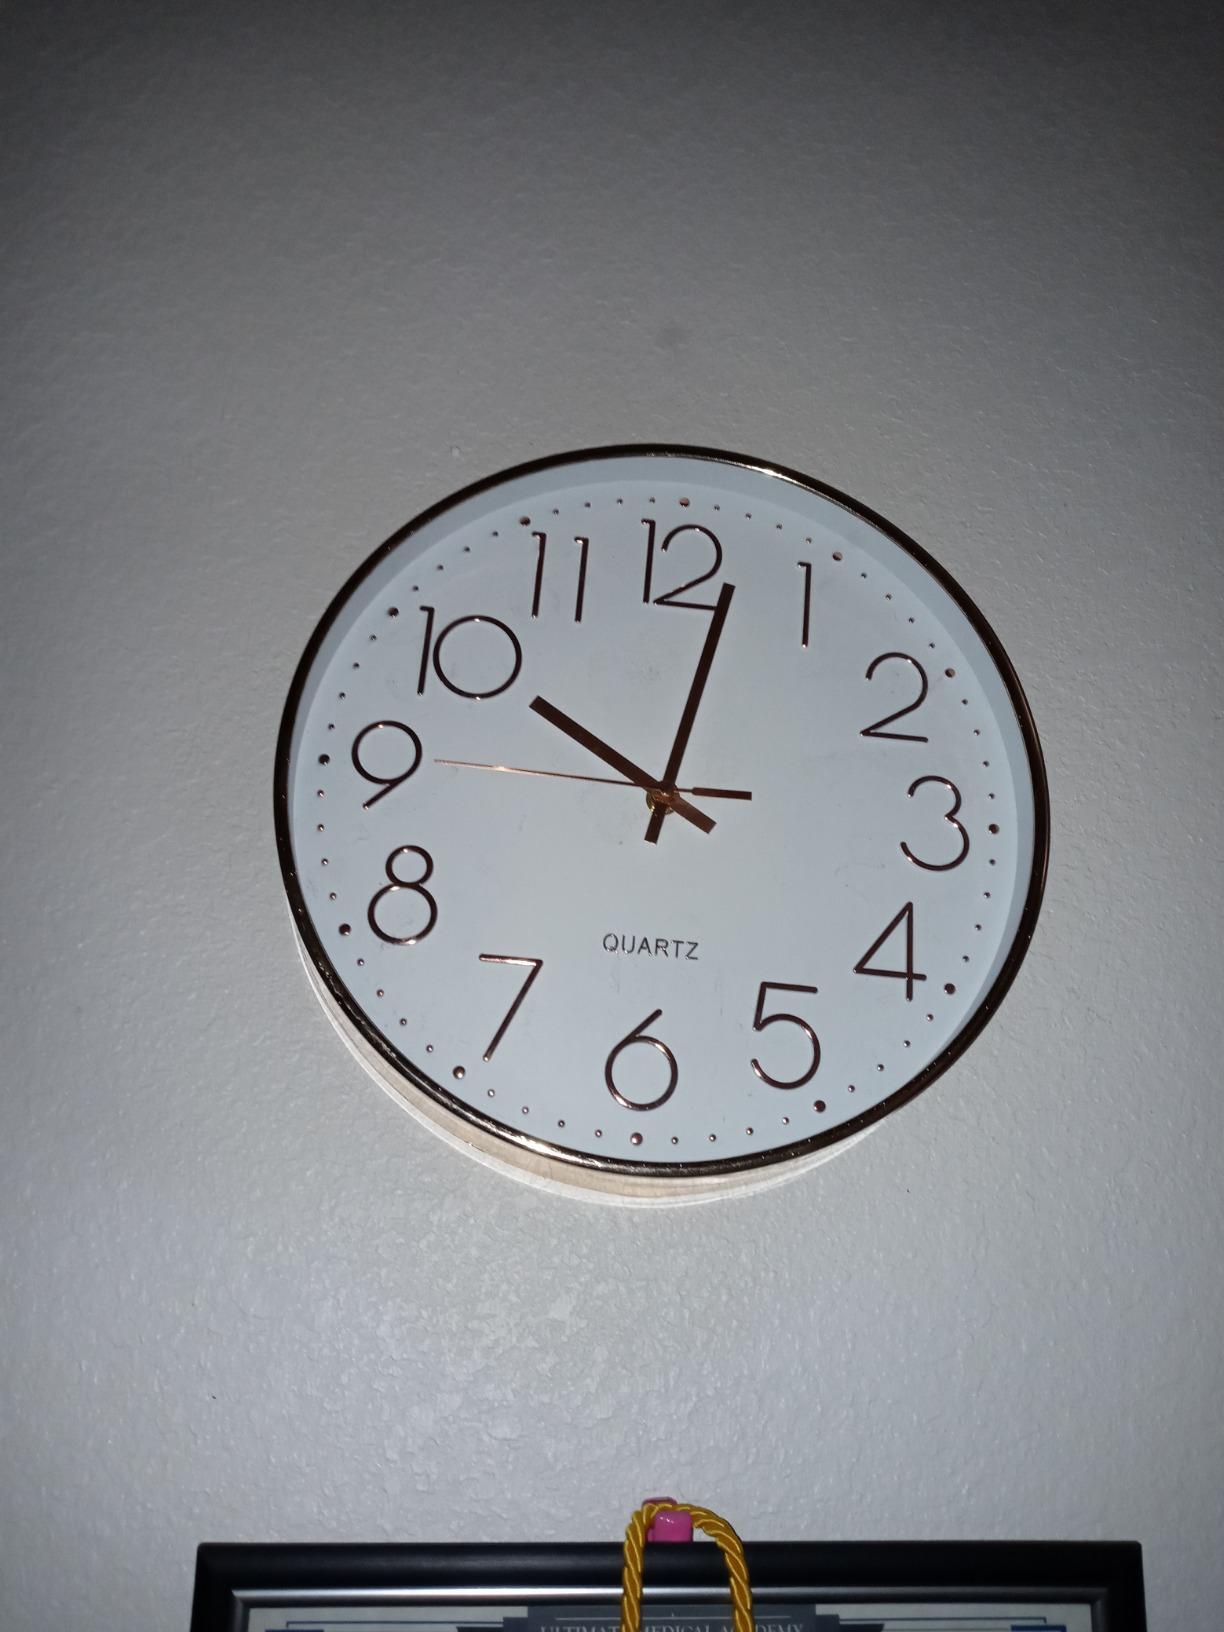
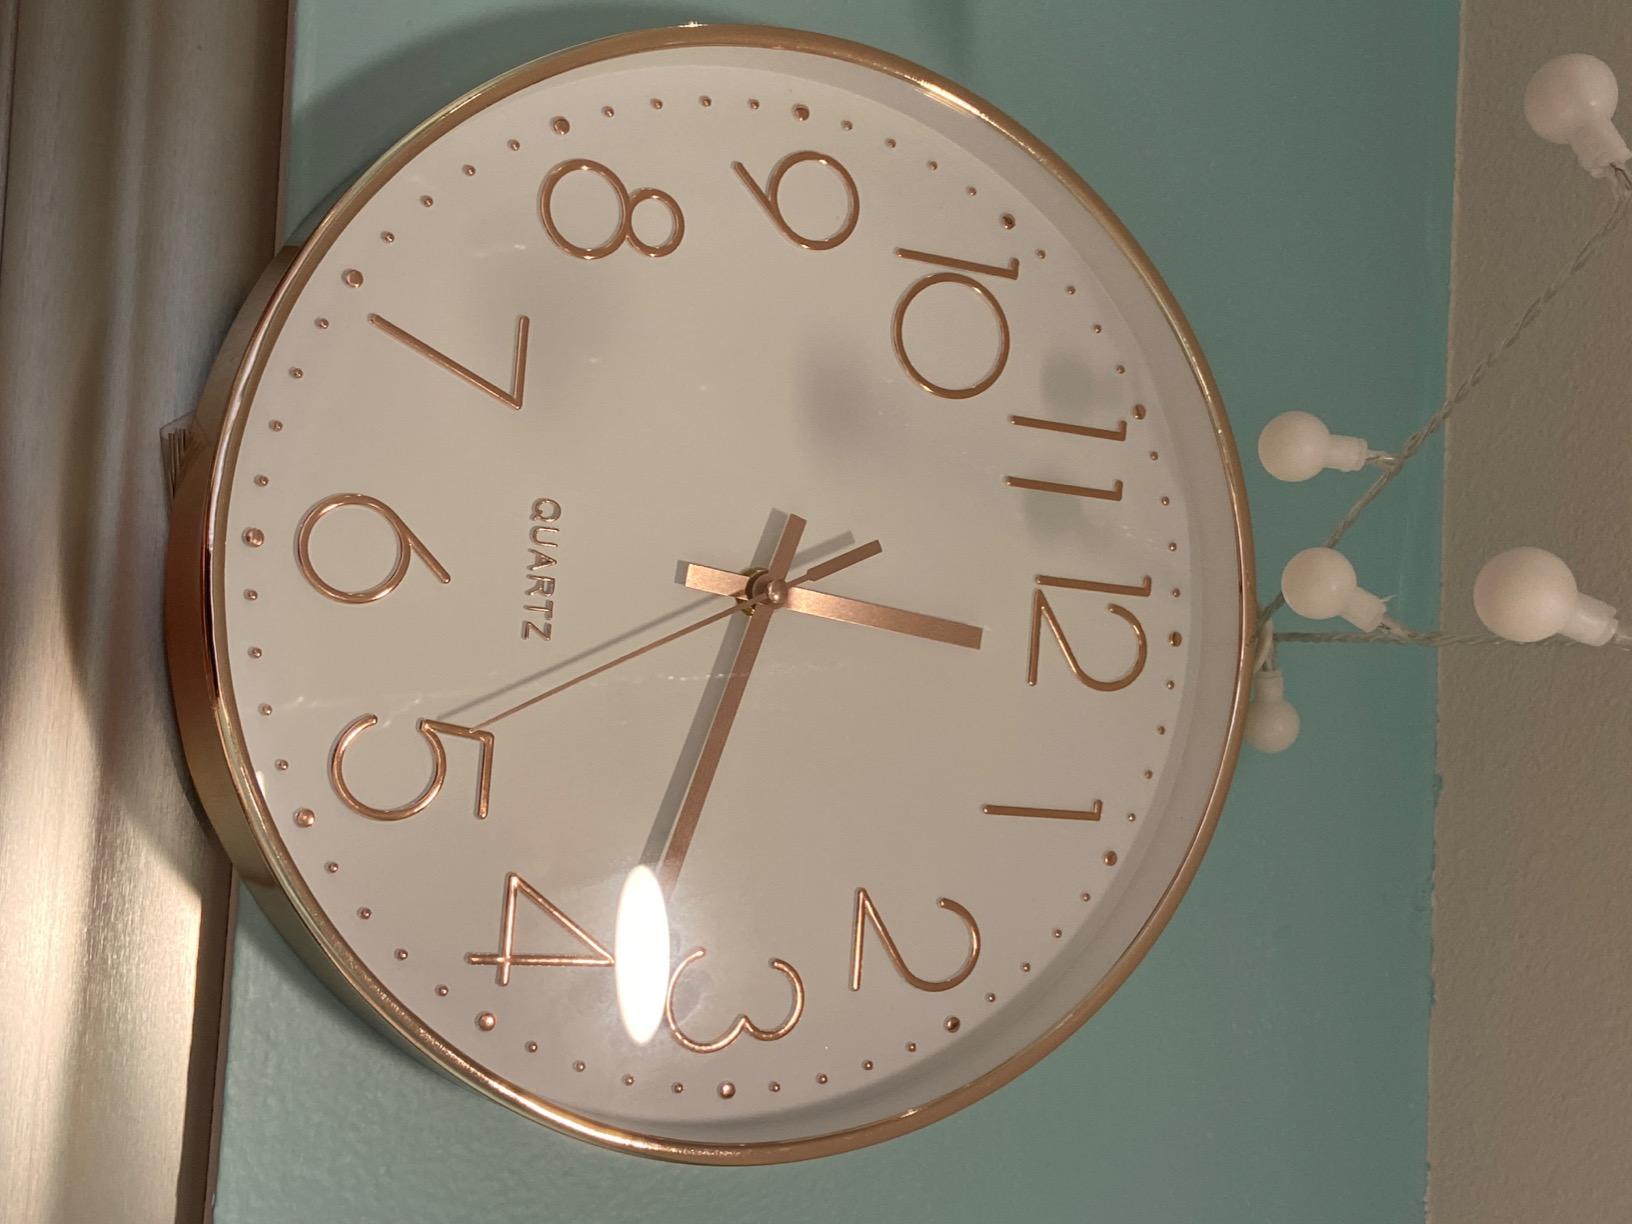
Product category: clock
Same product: yes